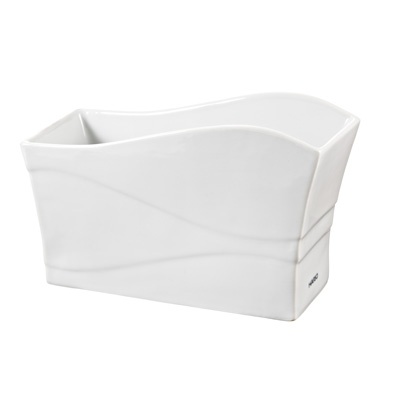
V60ペーパースタンド
Brand: Hario
円錐形のフィルター・台形のフィルターを100枚収納することができる実用性かつ、デザイン性も優れた商品です。 容量:V60ペーパーフィルター01/02サイズ 100枚
Category: Home & Garden > Kitchen & Dining > Kitchen Appliance Accessories > Coffee Maker & Espresso Machine Accessories > Coffee Filters